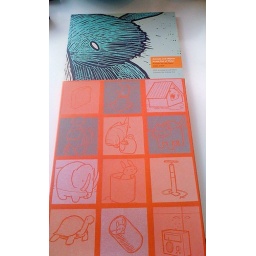
animals and objects in and out of water